The Riddler's Revenge

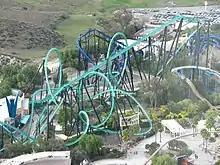
An overview of Riddler's Revenge

The ride begins with a right turn out of the station. Once the train ascends the lift it goes through a small pre-drop, before dropping on a banked left turn. It then enters the vertical loop which wraps around the lift hill. Two dive loops follow, the second of which also wraps around the lift hill. An inclined loop is followed by two right turns that lead up and into the mid-course brake run. After dropping out of the brake run, the train immediately enters a corkscrew to the left. A series of direction and elevation changes lead into a second corkscrew, the inverted part of which is just above a portion of the queue line. The track then turns to the right and enters the final brake run before returning to the station.